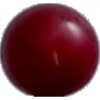
Label: Cherry Wax Red 1